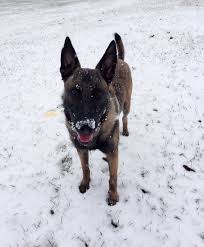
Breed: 233-n000071-malinois